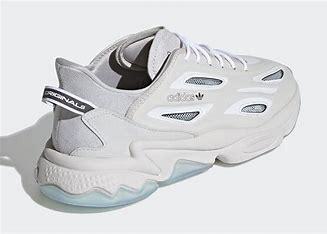
Brand: Adidas
Model: Ozweego Celox